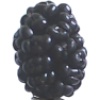
Label: mulberry